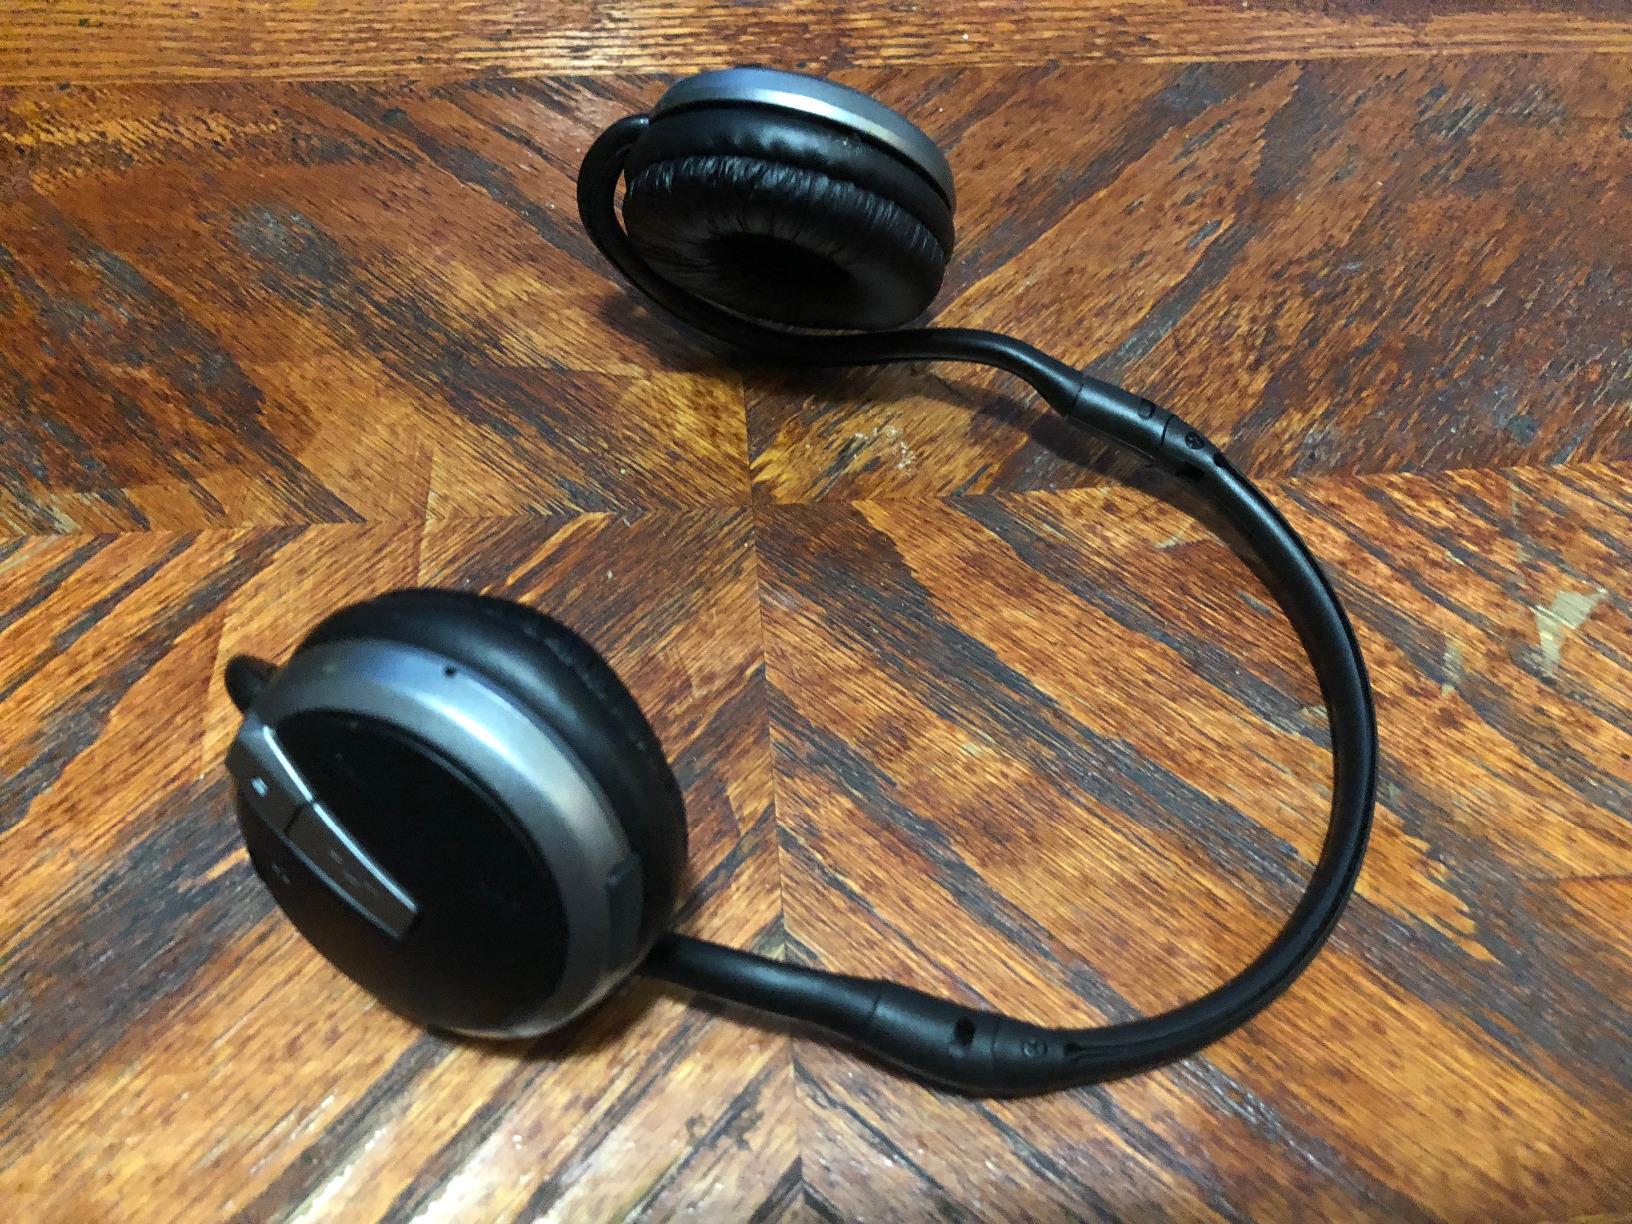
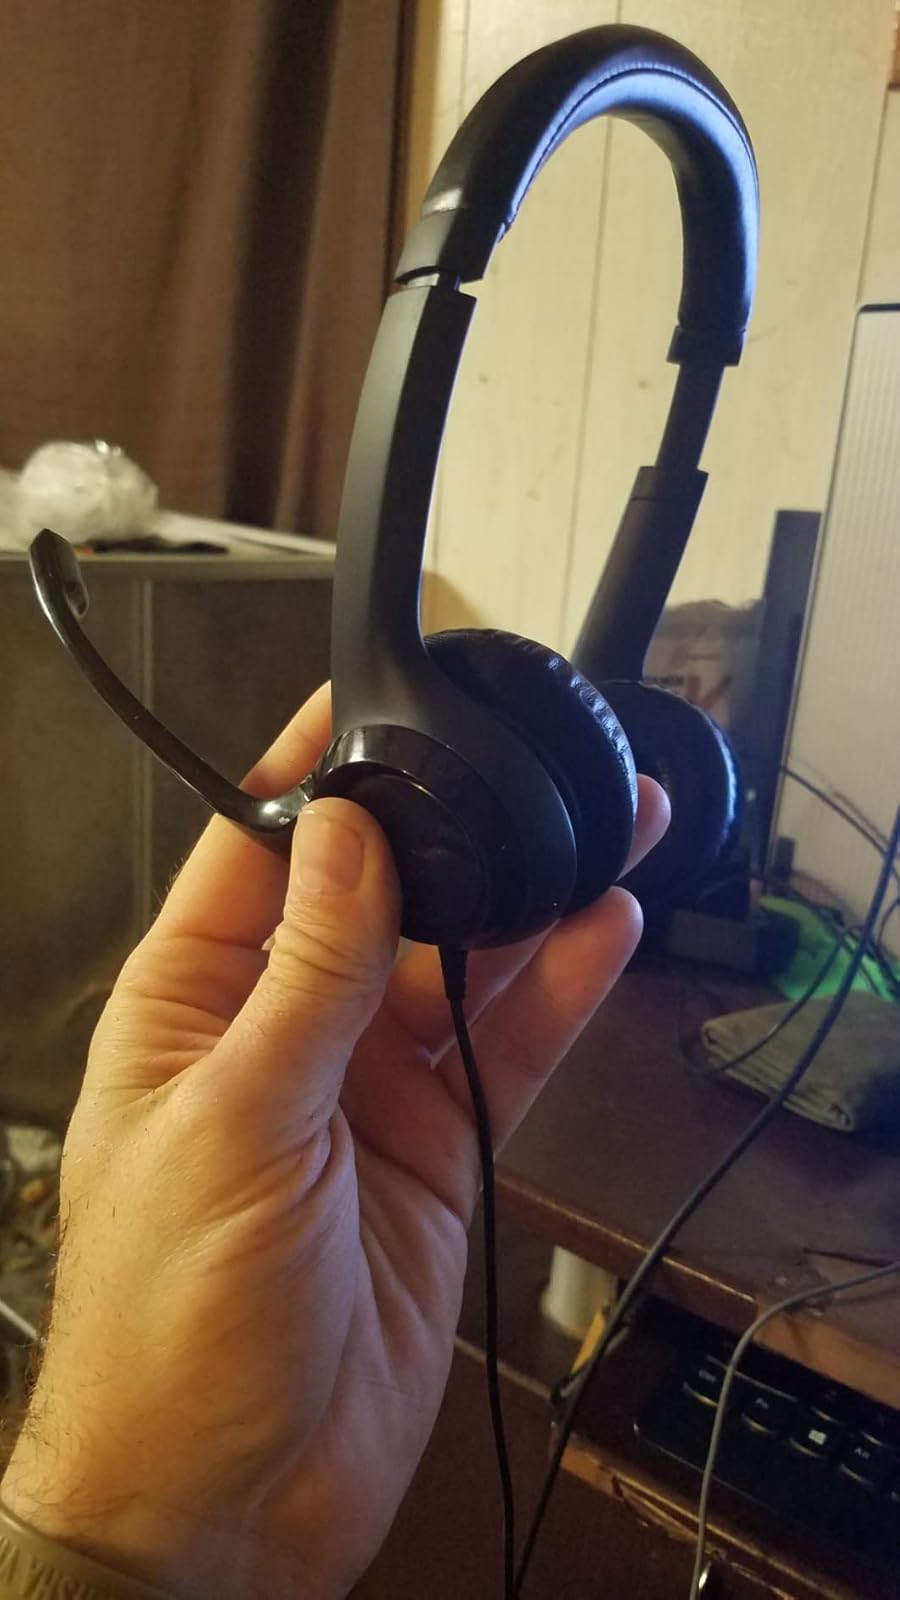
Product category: headphones
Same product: no